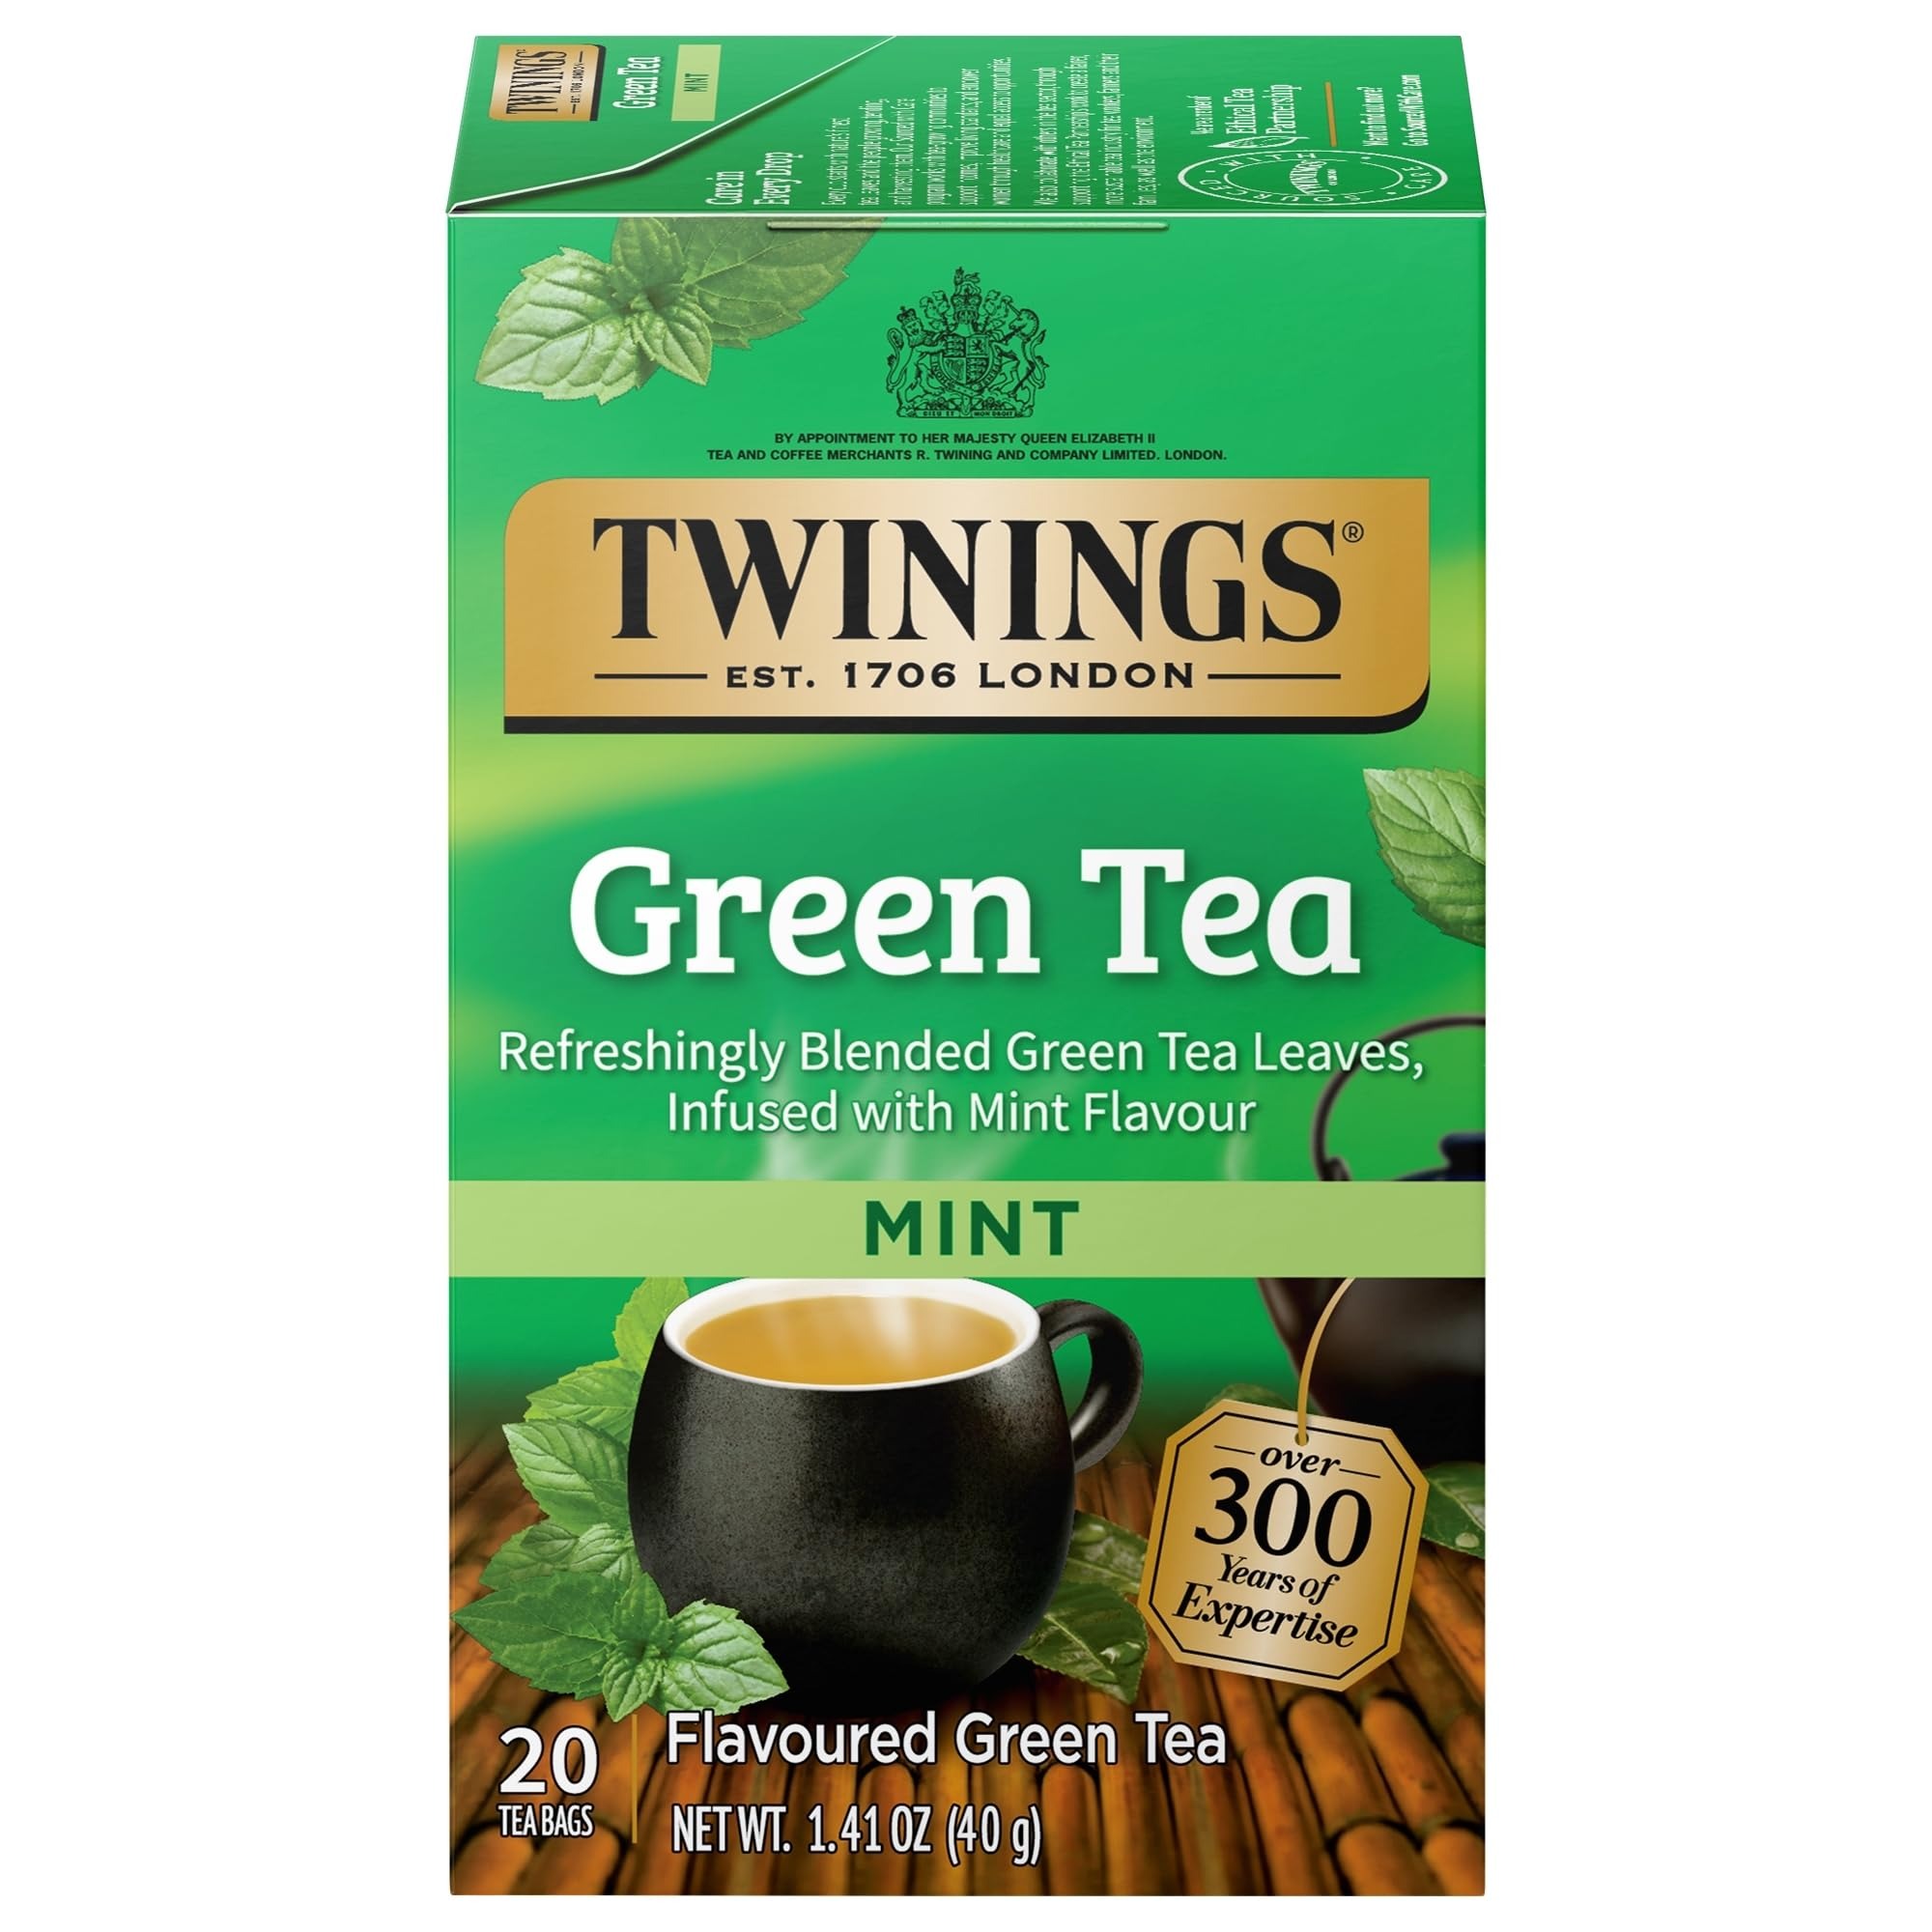
Item Name: Twinings Mint Green Tea - 20 Count (Pack of 1)
Bullet Point 1: SMOOTH MINT TASTE: Green tea blended with invigorating peppermint leaves and the flavour of spearmint for an extra refreshing cup; Caffeinated, 20 Count, Pack of 1
Bullet Point 2: REFRESHING & WELL BALANCED: Experience the fresh & crisp flavour of this tea for an enlivening breather in your day.
Bullet Point 3: INDIVIDUALLY SEALED TEA BAGS STAY FRESH: Perfect for tea lovers on the go; Each sealed bag ensures every cup of Twinings is fresh and flavorful
Bullet Point 4: DRINK IN LIFE: With a signature blend of tradition and innovation, Twinings encourages tea lovers to "Drink In Life" by taking small steps towards feeling good and living well, one sip at a time
Bullet Point 5: SOURCED WITH CARE: Twinings aims to improve the lives of communities from which we source by improving access to water and sanitation, empowering women, and enhancing incomes and resilience
Value: 20.0
Unit: COUNT

Price: 8.99